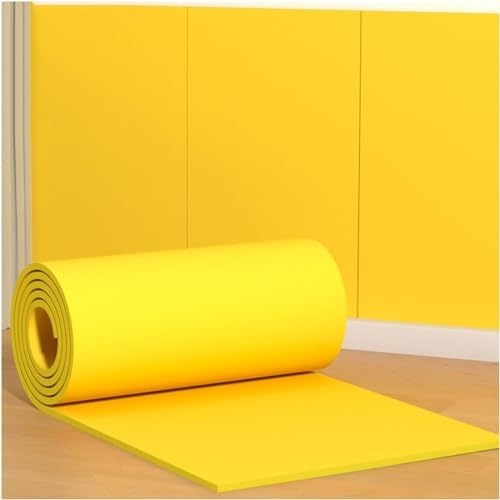
Self-Adhesive Rubber Foam Wall Protectors, 39.3x39.3in Grey Garage & Gym Guards, Wall & Equipment Safety, Impact-Resistant Foam Padding
Brand: PitStop
About this item Indoor Outdoor Corner Guards: Designed to protect Parking Garage Columns, Warehouse Edges, and surfaces with 90-Degree Corners. These durable Corner Guards provide reliable protection against impacts, ensuring safety in high-traffic areas. Suitable for both Residential and Commercial Use, they blend effortlessly with various environments while enhancing safety and minimizing damage. Transform your space with our versatile Guards Strip, measuring 0.39/0.78in thick and 39.3in long. This adaptable Strip can be easily cut to fit different wall types, making it ideal for Home Improvement projects. Its durable design combines practicality with elegance, ensuring a stylish solution for any room. Perfect for DIY enthusiasts and homeowners alike. Thickened Corner Protection Strips offer flexible and impact-resistant support, safeguarding your walls and furniture from damage. Ideal for homes with children or pets, these corner guards blend seamlessly into any decor while ensuring safety. Easy to install and designed for durability, they are an essential addition to your home protection solutions. SELF-ADHESIVE FOAM STRIPS: Perfect for all flat surfaces of wood, cement, stone, plaster, metal or plastic. You can easily cut it to necessary shape or combine multiple strips together for a larger safety are Thickened corner protection strips are impact resistant and flexible, protecting items from damage to the wall.
Category: Home & Garden > Business & Home Security > Security Safe Accessories